Wall of Severus

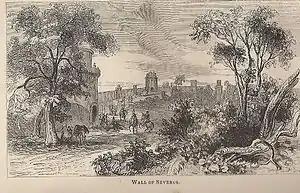
An engraving of the Wall of Severus that appeared in a 19th century American book entitled "The History of Alfred the Great".

The Wall of Severus is believed to be a defensive fortification built by the Roman Emperor Septimius Severus (reigned AD 193–211) during his military campaigns in northern Britannia in the early 3rd century. Although the structure is mentioned in several classical texts, its precise location is academically disputed due to inconsistencies between sources. Scholarly consensus believes they are most likely referring to the Antonine Wall. However, Hadrian's Wall and Offa's Dyke have both been suggested as possible candidates. Archaeological evidence has been discovered showing parts of Offa's Dyke, on the England-Wales border, is at least as old as the mid 5th century, predating the 8th-century reign of the Saxon King Offa of Mercia by 300 years.